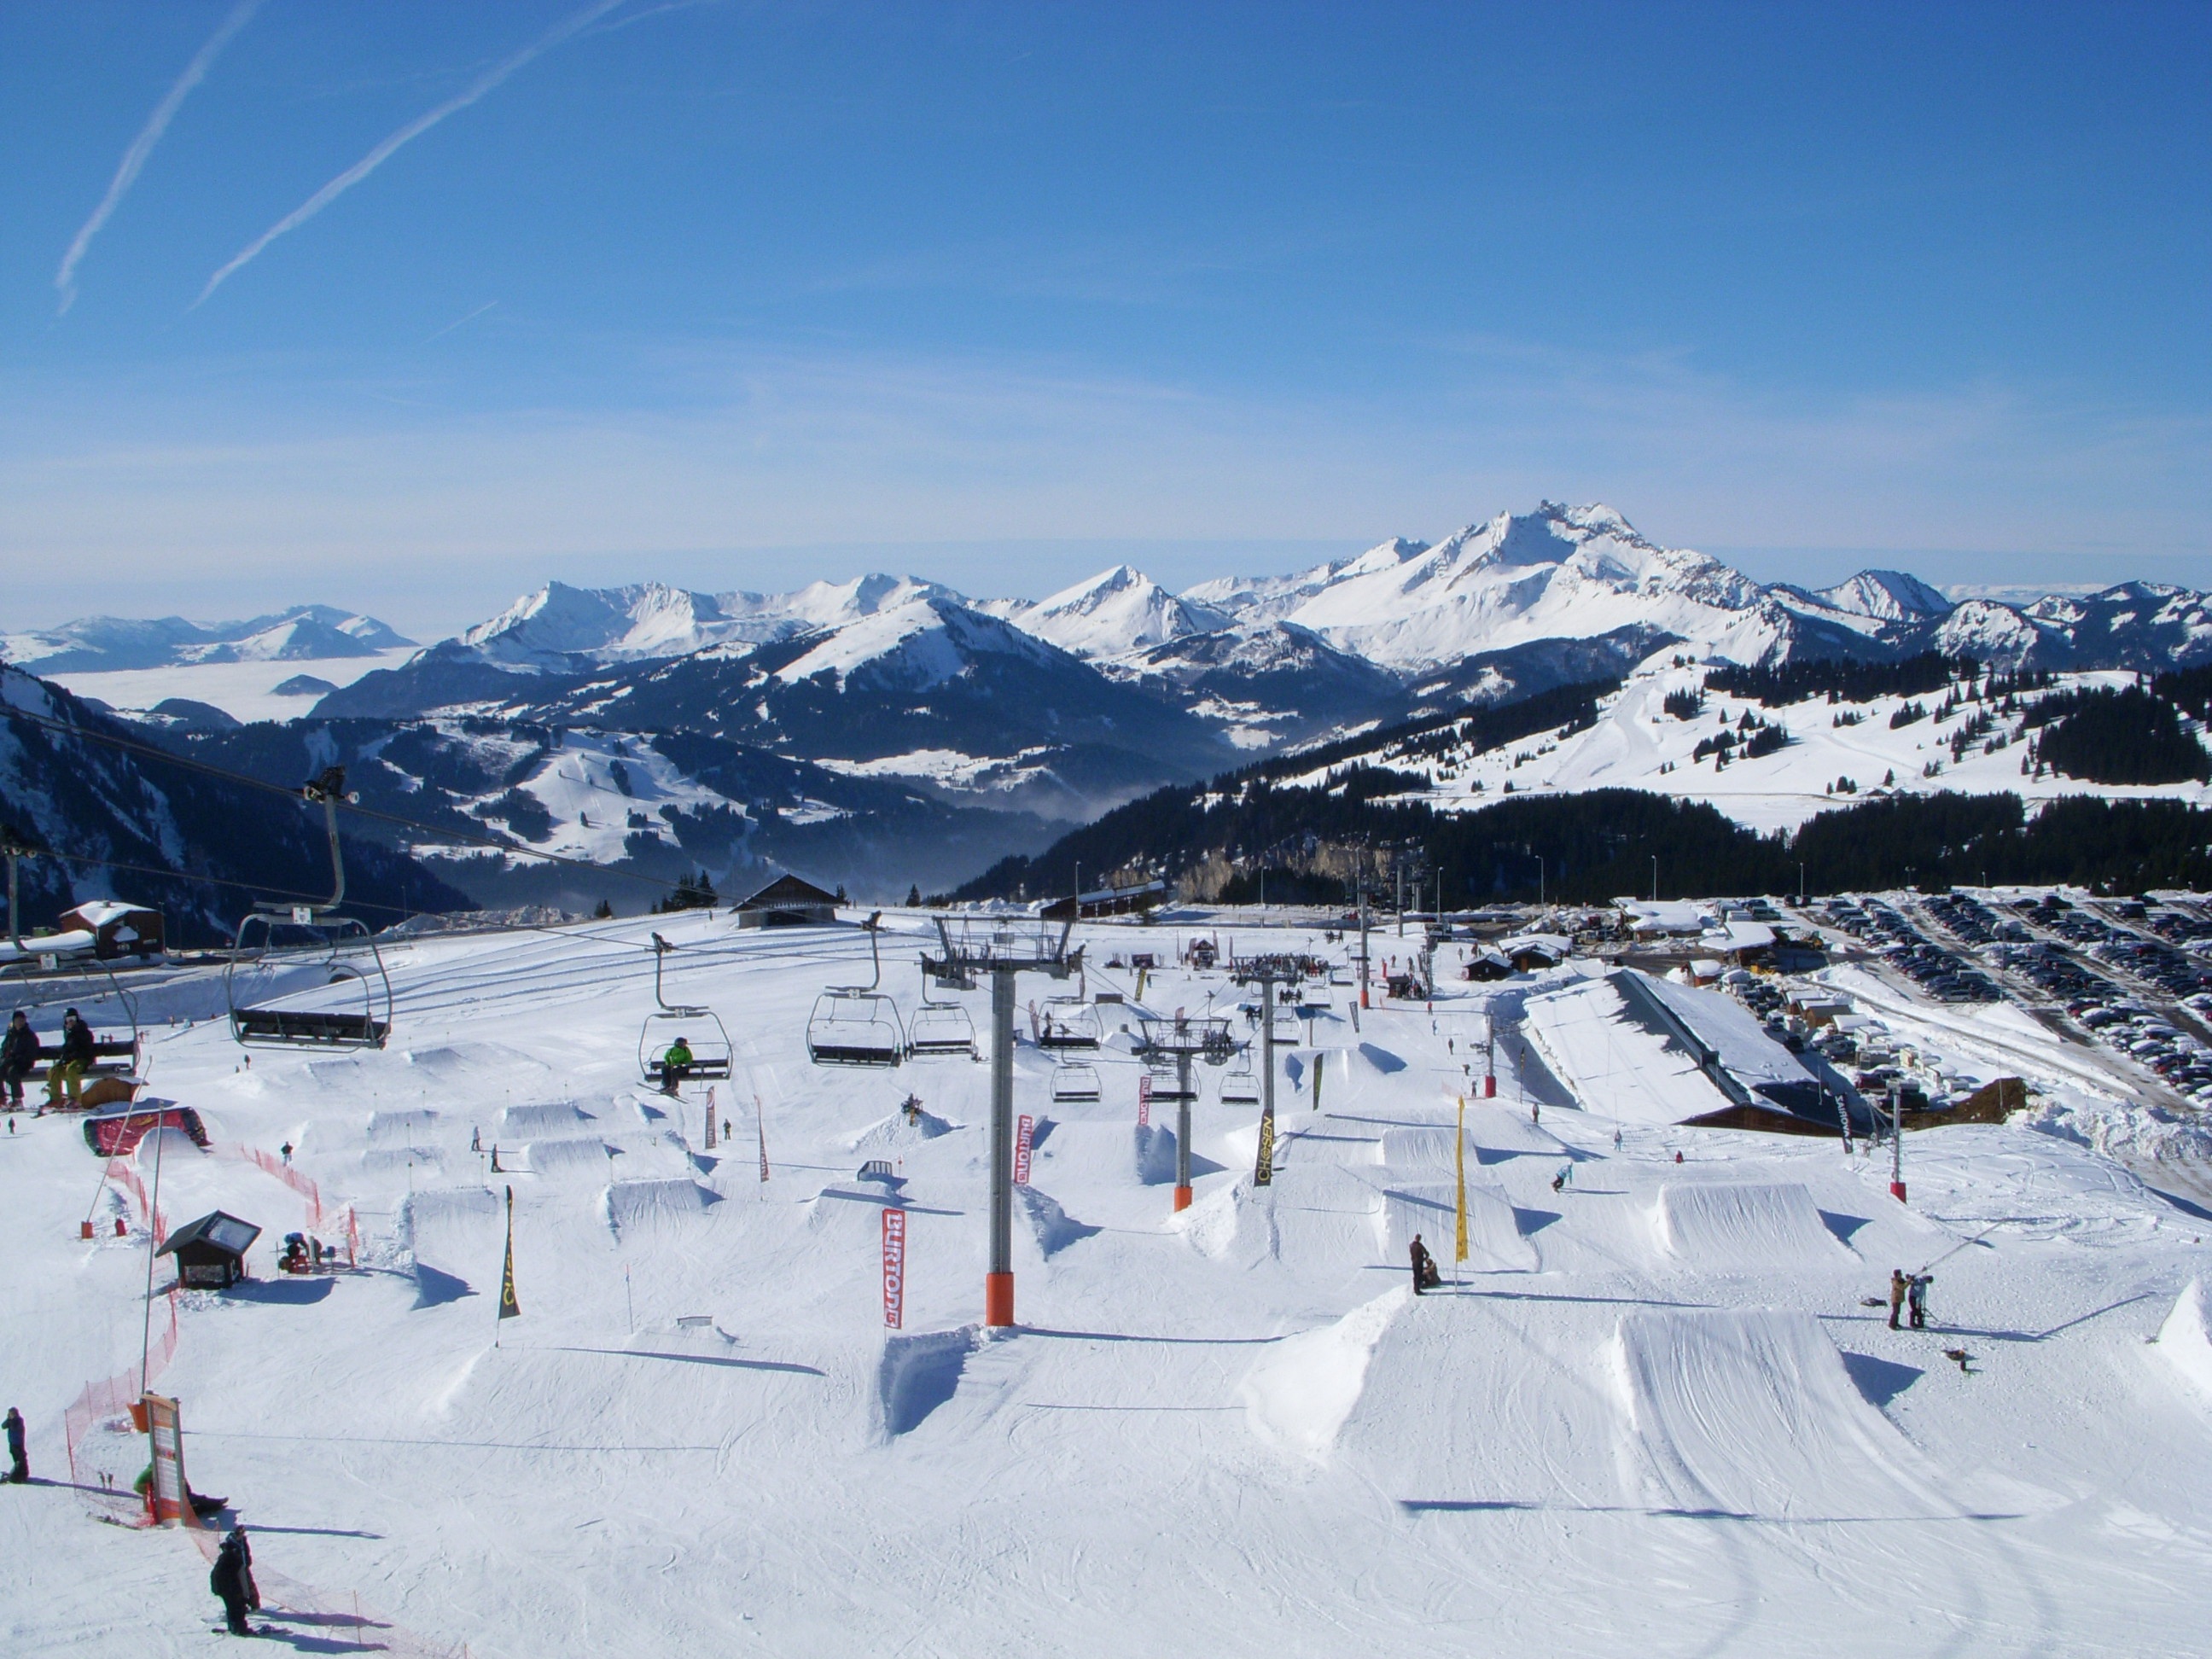
mountain, snow, winter, mountain range, arctic, skiing, season, sports equipment, winter sport, sports, resort, alps, downhill, ski, piste, ski touring, snowpark, avoriaz, nordic skiing, ski mountaineering, ski equipment, alpine skiing, geological phenomenon